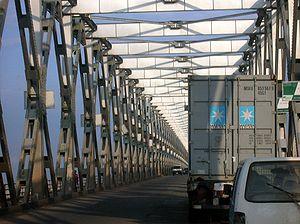
Cette liste de ponts du Nigeria présente les ponts remarquables du Nigeria, tant par leurs caractéristiques dimensionnelles, que par leur intérêt architectural ou historique.